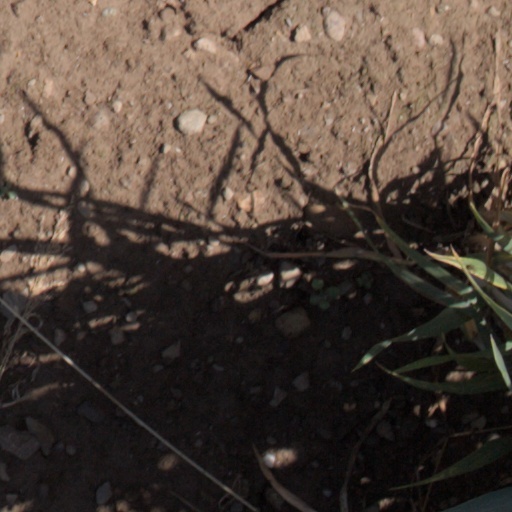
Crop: wheat